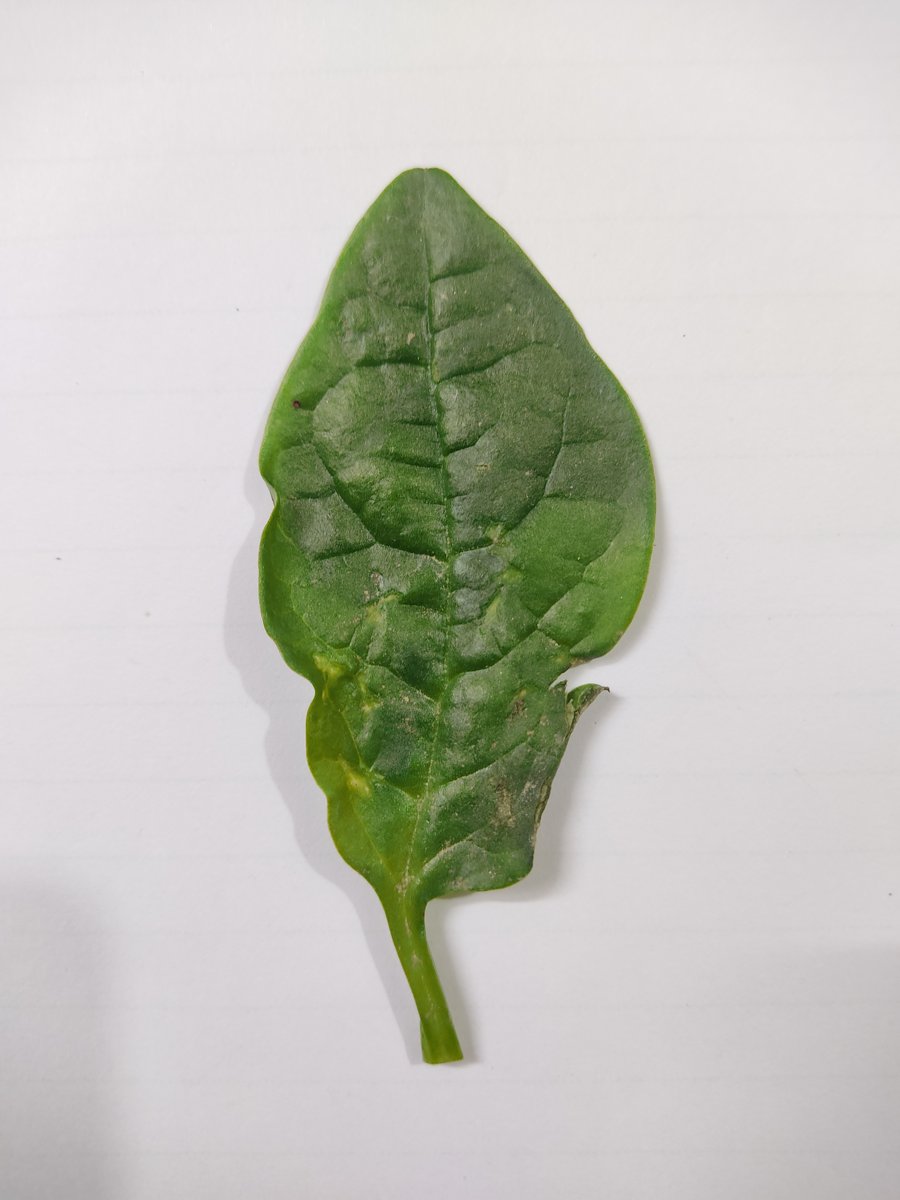
Label: Pest-Damage